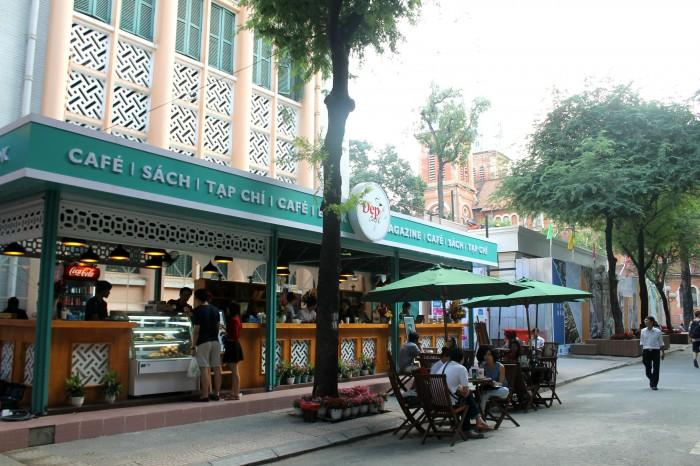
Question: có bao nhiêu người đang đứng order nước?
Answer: có hai người